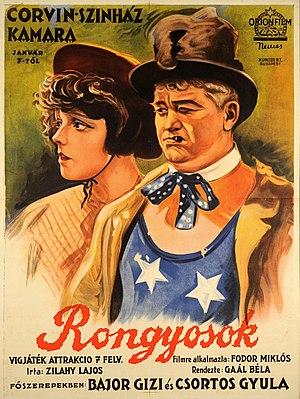
György Nemes né en 1905 et mort le 26 juin 1938 à Szentendre était un graphiste hongrois.
Rongyosok est un film muet hongrois réalisé par Béla Gaál sorti en 1926. C'est l'adaptation d'un roman de Lajos Zilahy.
Gyula József Csortos, né le 3 mars 1883 à Munkács et mort le 1ᵉʳ août 1945 à Budapest, est un acteur hongrois.